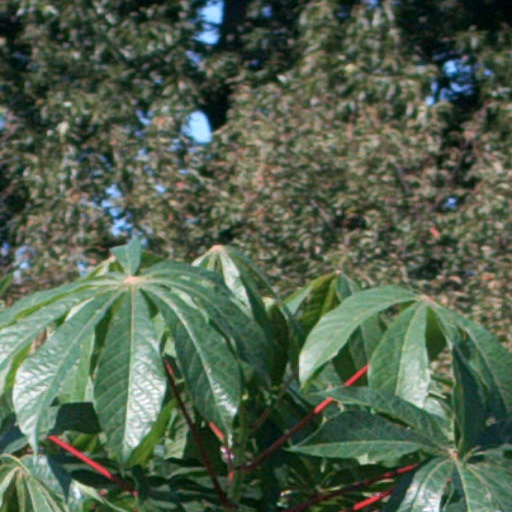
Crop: cassava